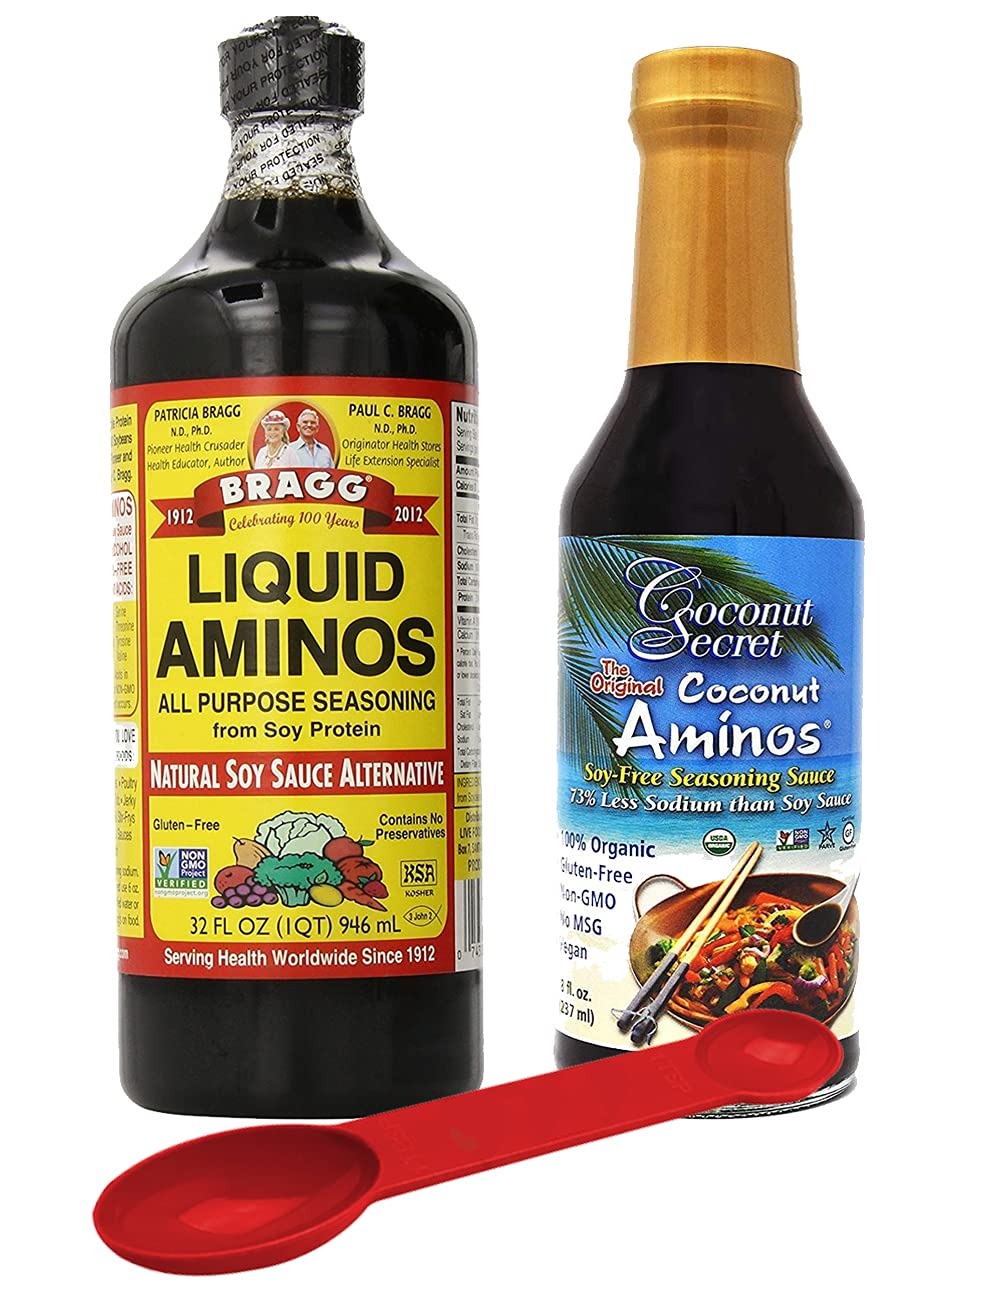
Item Name: Soy Seasoning Variety Pack: Bragg Organic Liquid Aminos 32 oz + Coconut Secret Coconut Liquid Aminos, 8 Oz; With Bonus Measuring Spoon
Value: 40.0
Unit: Ounce

Price: 57.53